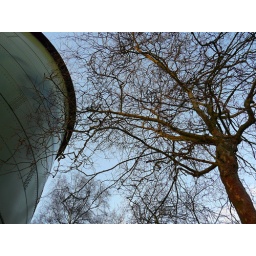
trees by the water tower